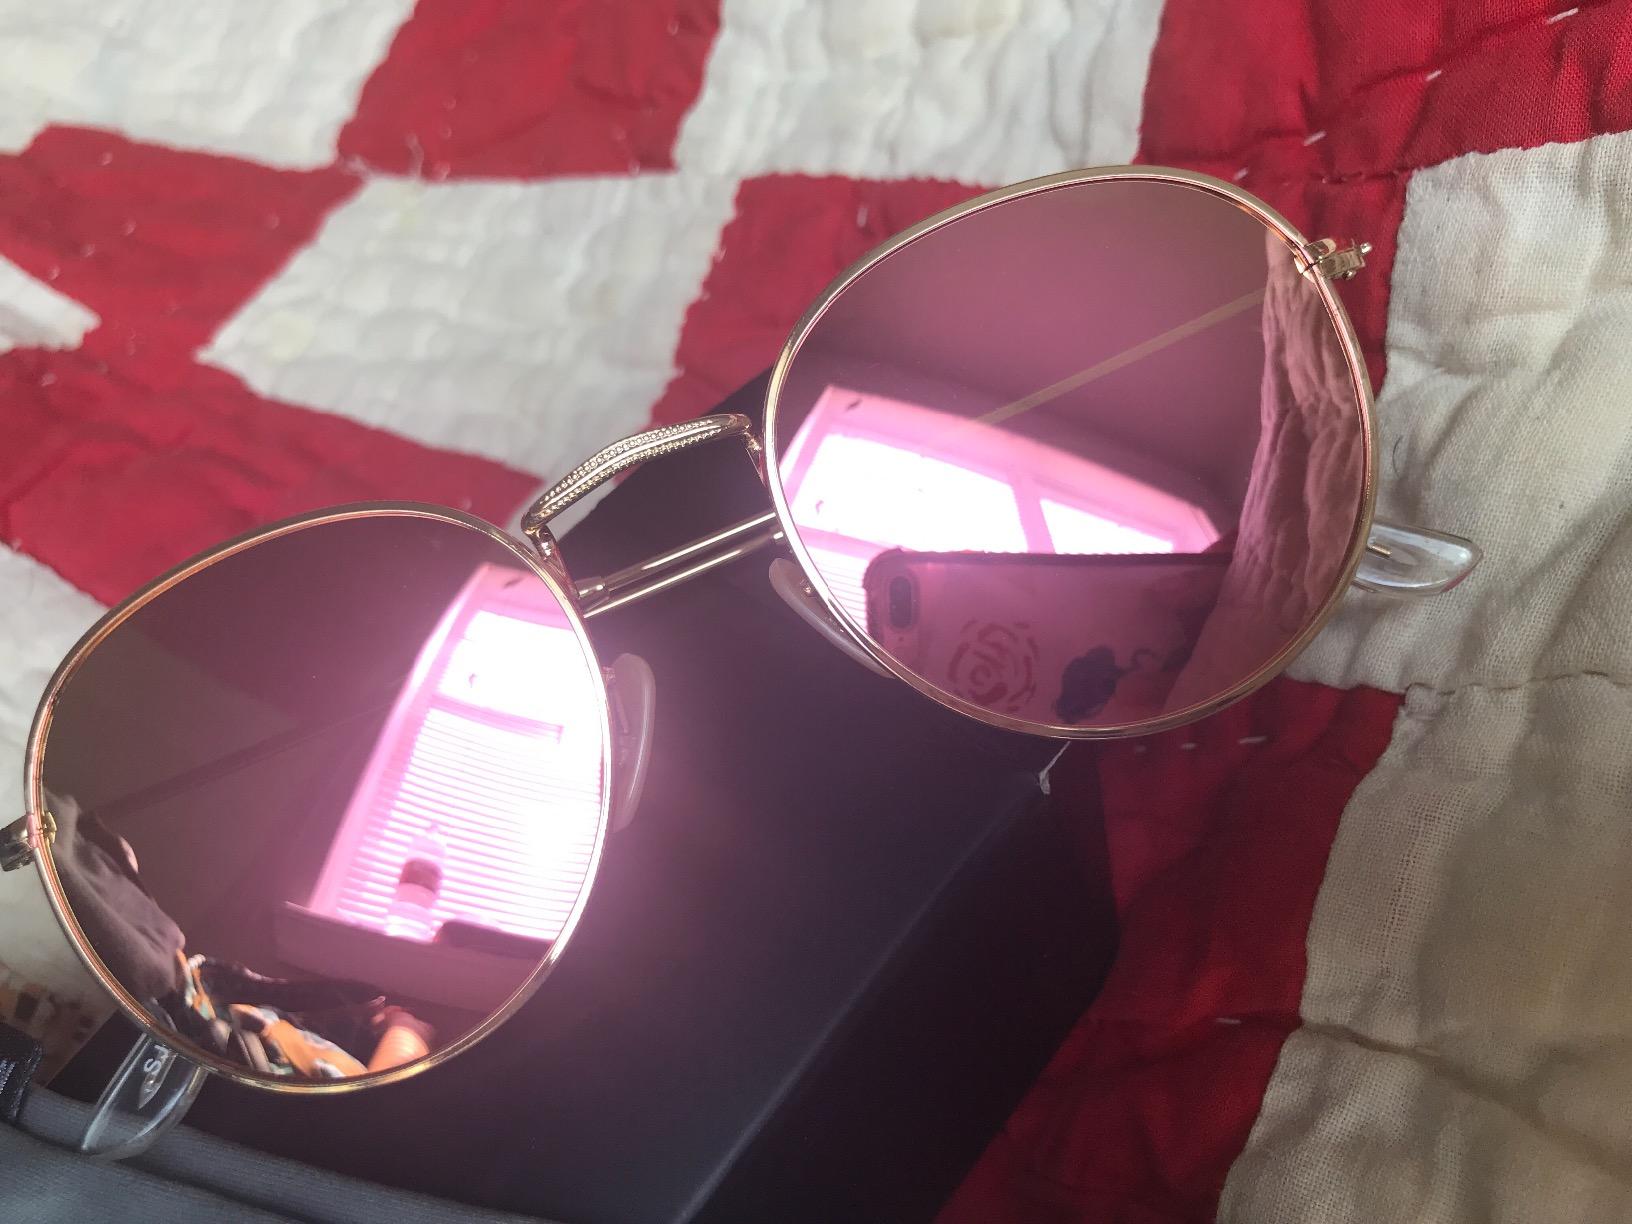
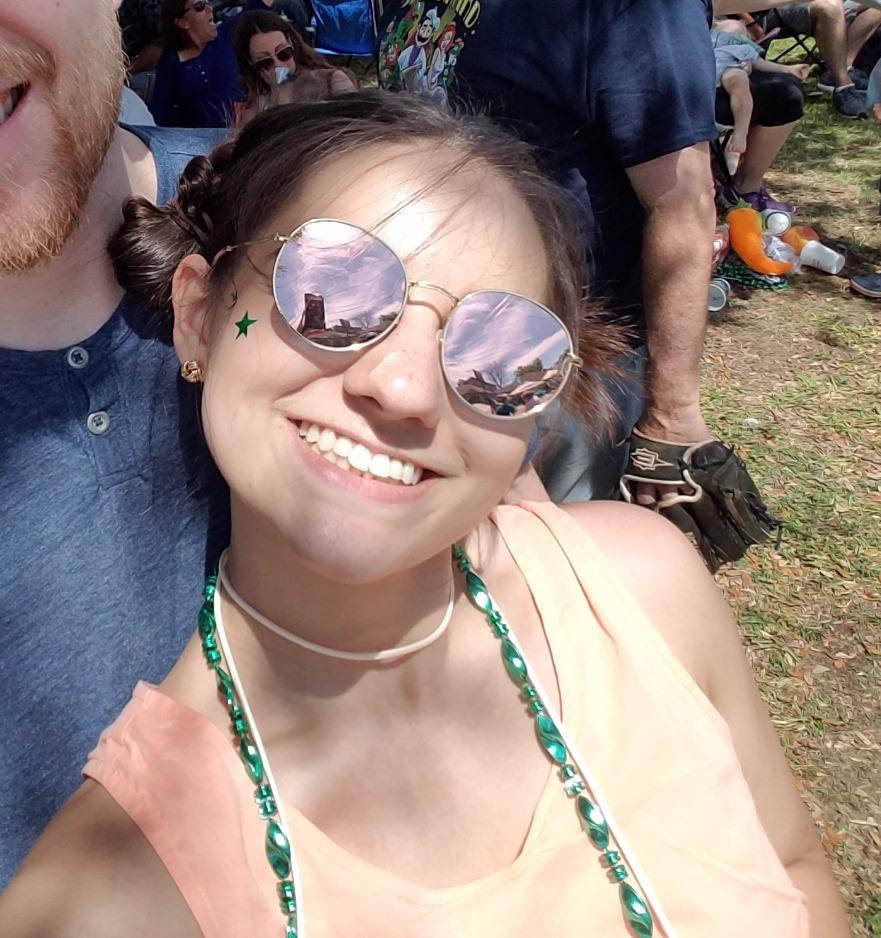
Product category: accessories_sunglasses
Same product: yes